Jessica Stockholder

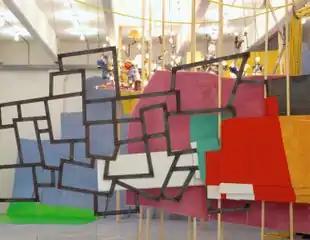
Jessica Stockholder, "Your Skin in This Weather Bourne Eye-Threads & Swollen Perfume", paint, concrete, structolite, building materials, carpet, lamps, electrical cord, plastic stacking crates, swimming pool liner, welded steel, stuffed shirts pillows, papier maché, balls; 5 meters x 1,097 meters square; 1995, Dia Foundation, New York City.

Michael Kimmelman, contrasting the irony and social commentary of installation contemporaries (Cady Noland, Jason Rhoades and Nancy Rubin), distinguished the "funky lunacy" and wit of Stockholder's work as more sensory, poetic, romantic and celebratory. Writers frequently note Stockholder's de-familiarization of the everyday as contributing to such qualities as well as states of disorientation and fantasy in her work. She achieves this through the juxtaposition of incompatible items, the use of color (intrinsic or applied) to assert unlikely connections, and a spatial approach that refuses any privileged vantage point. Germano Celant described this approach as questioning "the fragmentation of awareness and perspectives, in favor of an all-encompassing vision, devoid of hierarchies and boundaries." As a result, many critics interpret Stockholder's intent in terms of exploration or experimentation—in Miwon Kwon's words, "a both/and attitude rather than one of either/or"—that maintains contradictions.